Guy Anderson

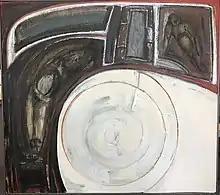
'Search' by Guy Irving Anderson, 1968, 40 x 65, Cassera Gallery Inventory #GA023

With the opening of the Seattle Art Museum in 1933, Anderson befriended its founder, Dr. Richard Eugene Fuller, and worked there for several years, off-and-on, as an installer and children's art teacher. His lifelong interest in Asian art and culture was deepened by both close exposure to the museum's major collection of Asian art and artefacts, and by socializing and sometimes painting with members of Seattle's vibrant Asian arts community. In the Northwest Annual Exhibition of 1935 he won the Katherine Baker Purchase Award, and the museum mounted a solo exhibition of his work the following year.